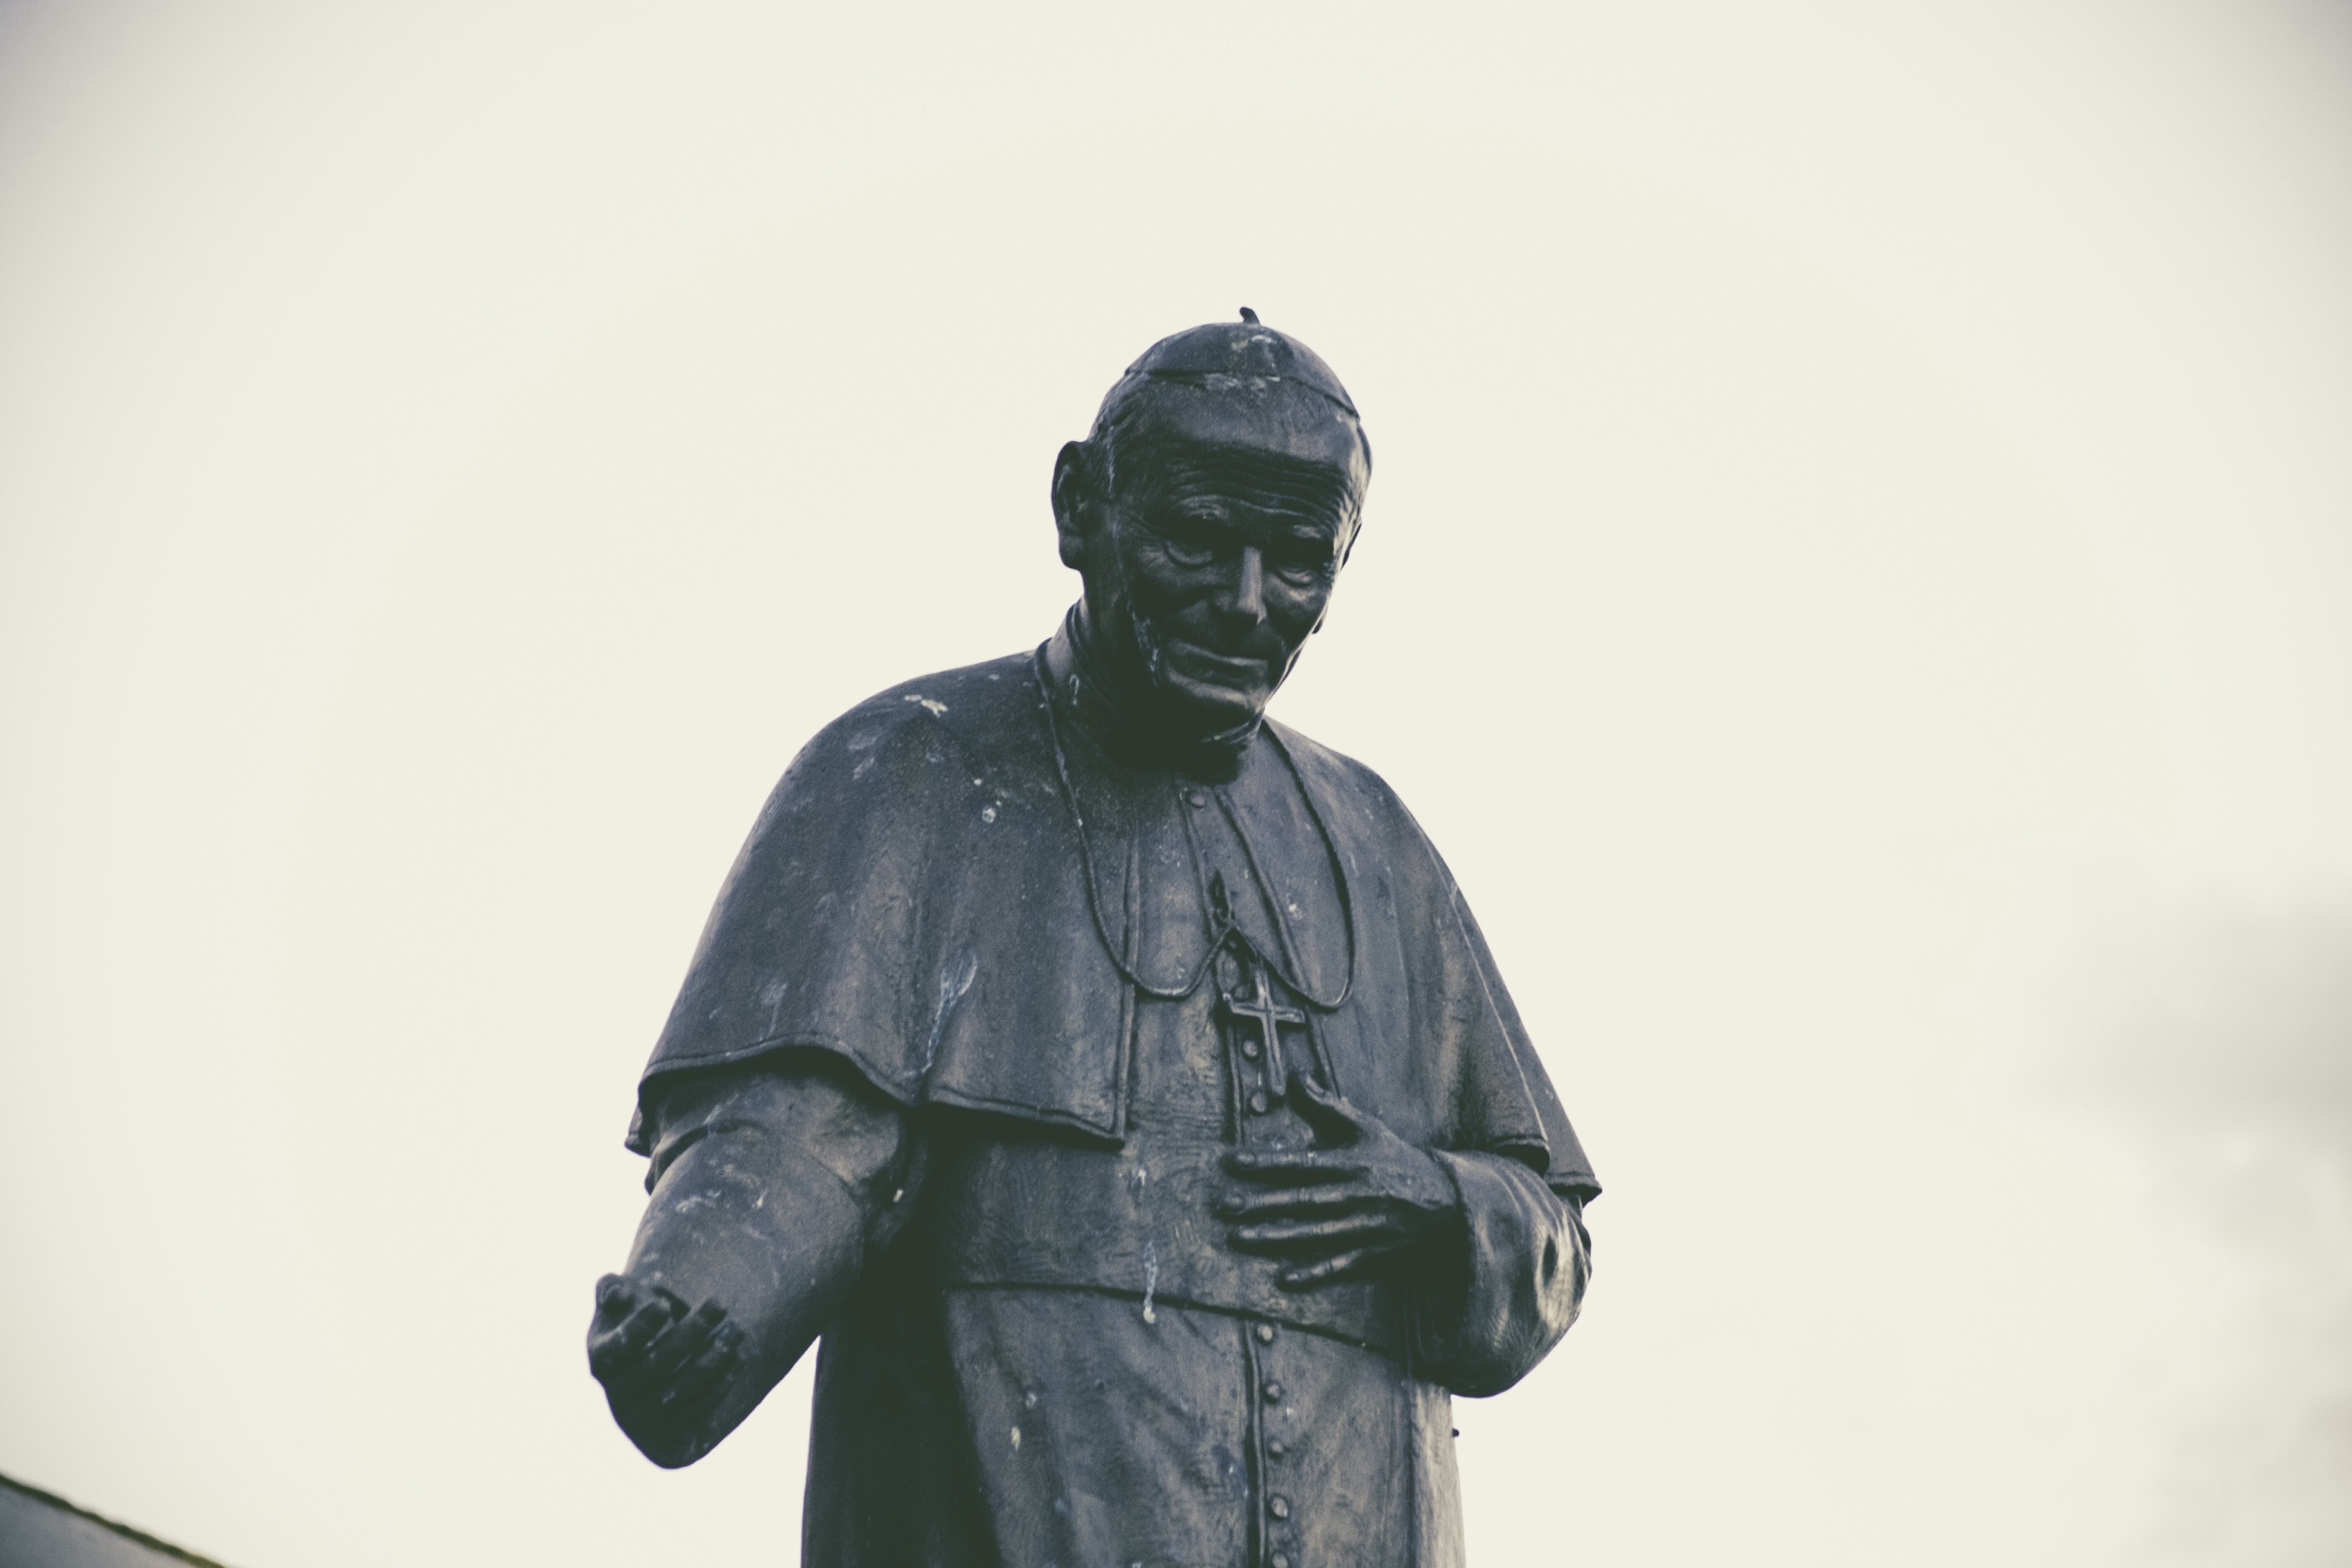
monument, statue, religion, sculpture, art, temple, pope